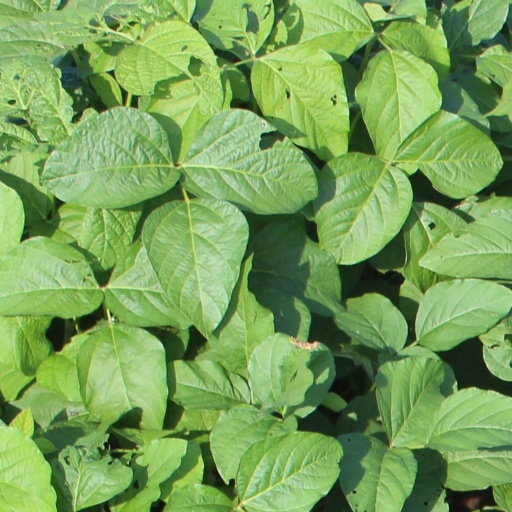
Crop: soybean